Crawford Goldsby

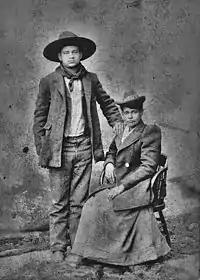
Goldsby with his mother, Ellen Lynch

Goldsby was born to Sgt. George and Ellen (née Beck) Goldsby on February 8, 1876, at Fort Concho in San Angelo, Texas. During 1878 (when Crawford Goldsby was two years old), serious trouble began to occur in San Angela (San Angelo), Texas, between the black soldiers and cowboys and hunters. The incident that led to the largest confrontation took place in Morris' saloon. A group of cowboys and hunters ripped the chevrons from the sleeves of a Company D sergeant and the stripes from his pants. The soldier returned to the post and enlisted the aid of fellow soldiers, who armed themselves with carbines and returned to the saloon. A blazing gunfight commenced, resulting in one hunter being killed and two others wounded. One private was killed and another wounded.